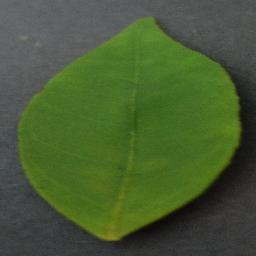
Label: Orange___Haunglongbing_(Citrus_greening)